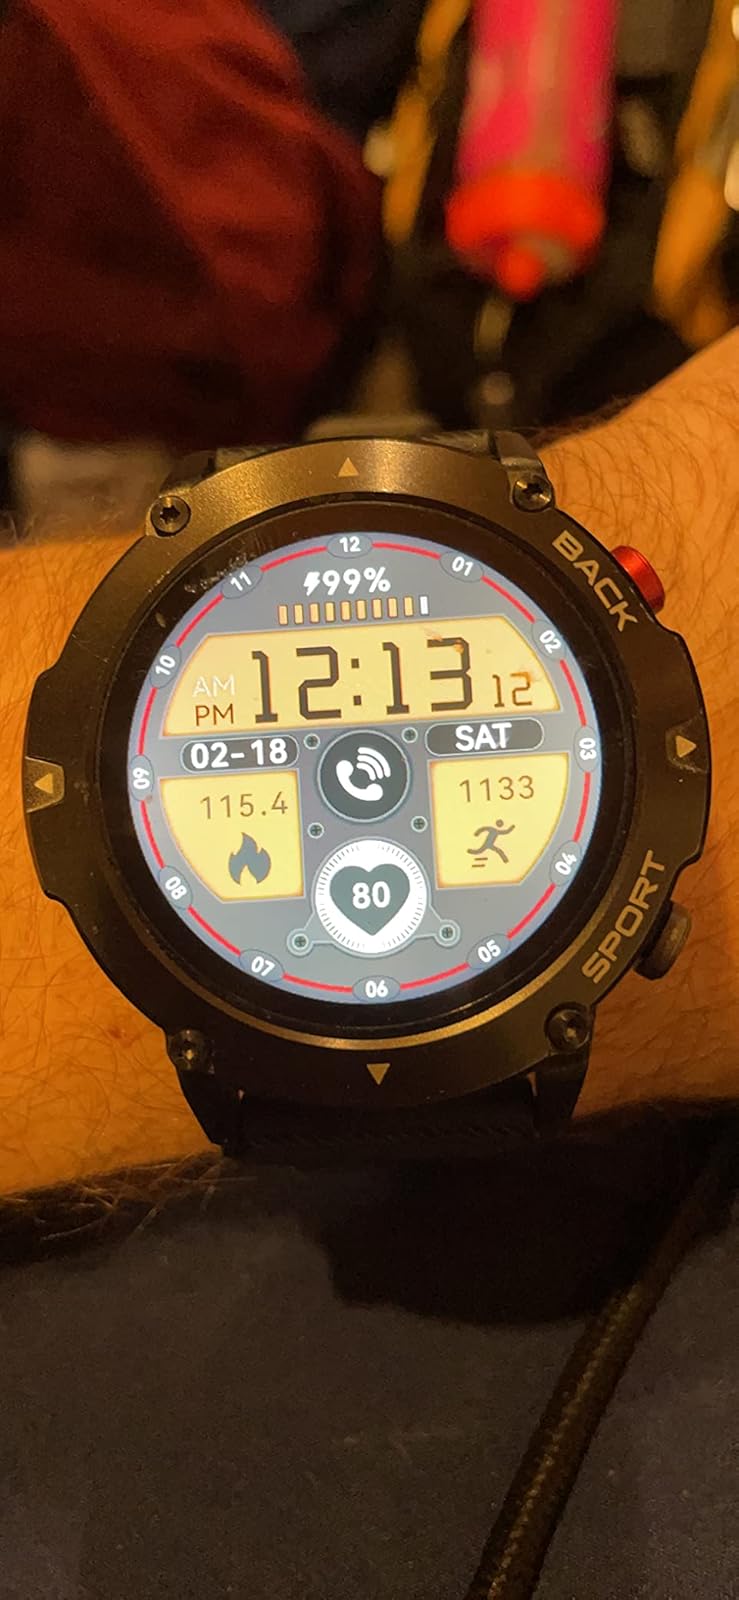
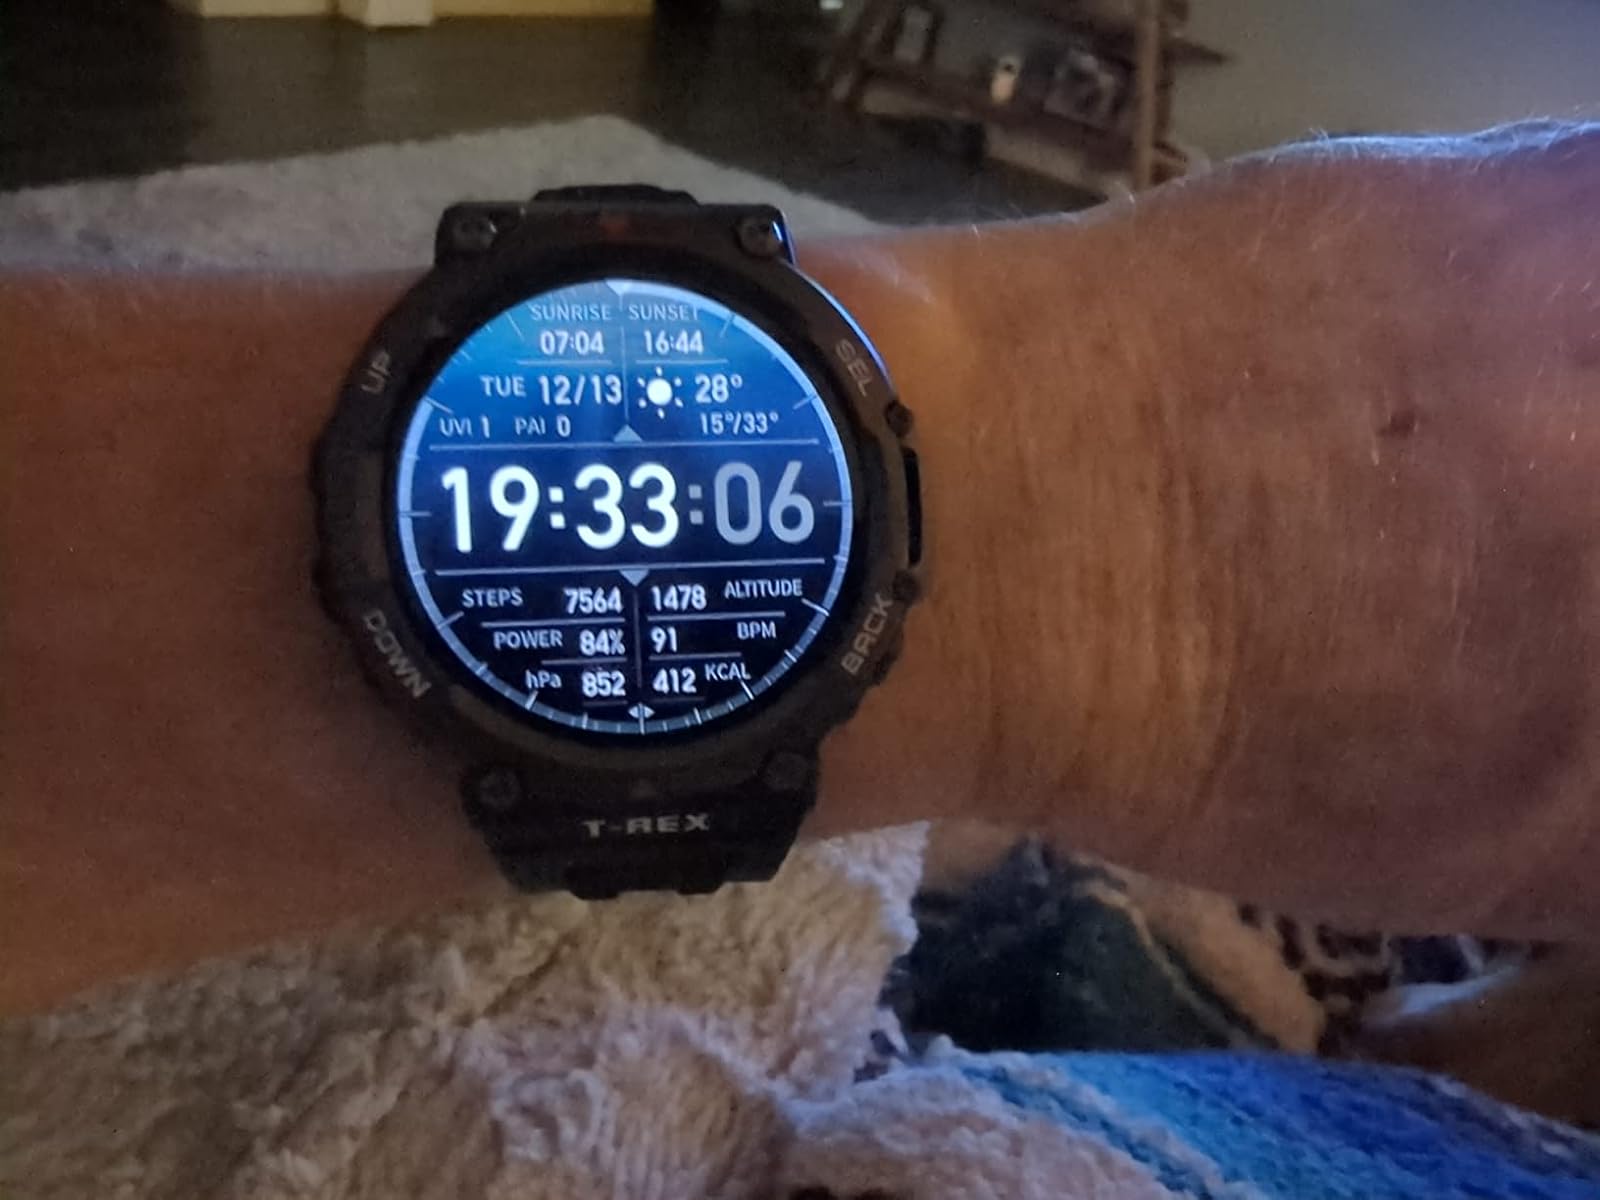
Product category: smartwatch
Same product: no